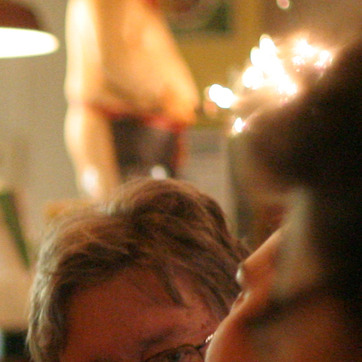
Material: hair